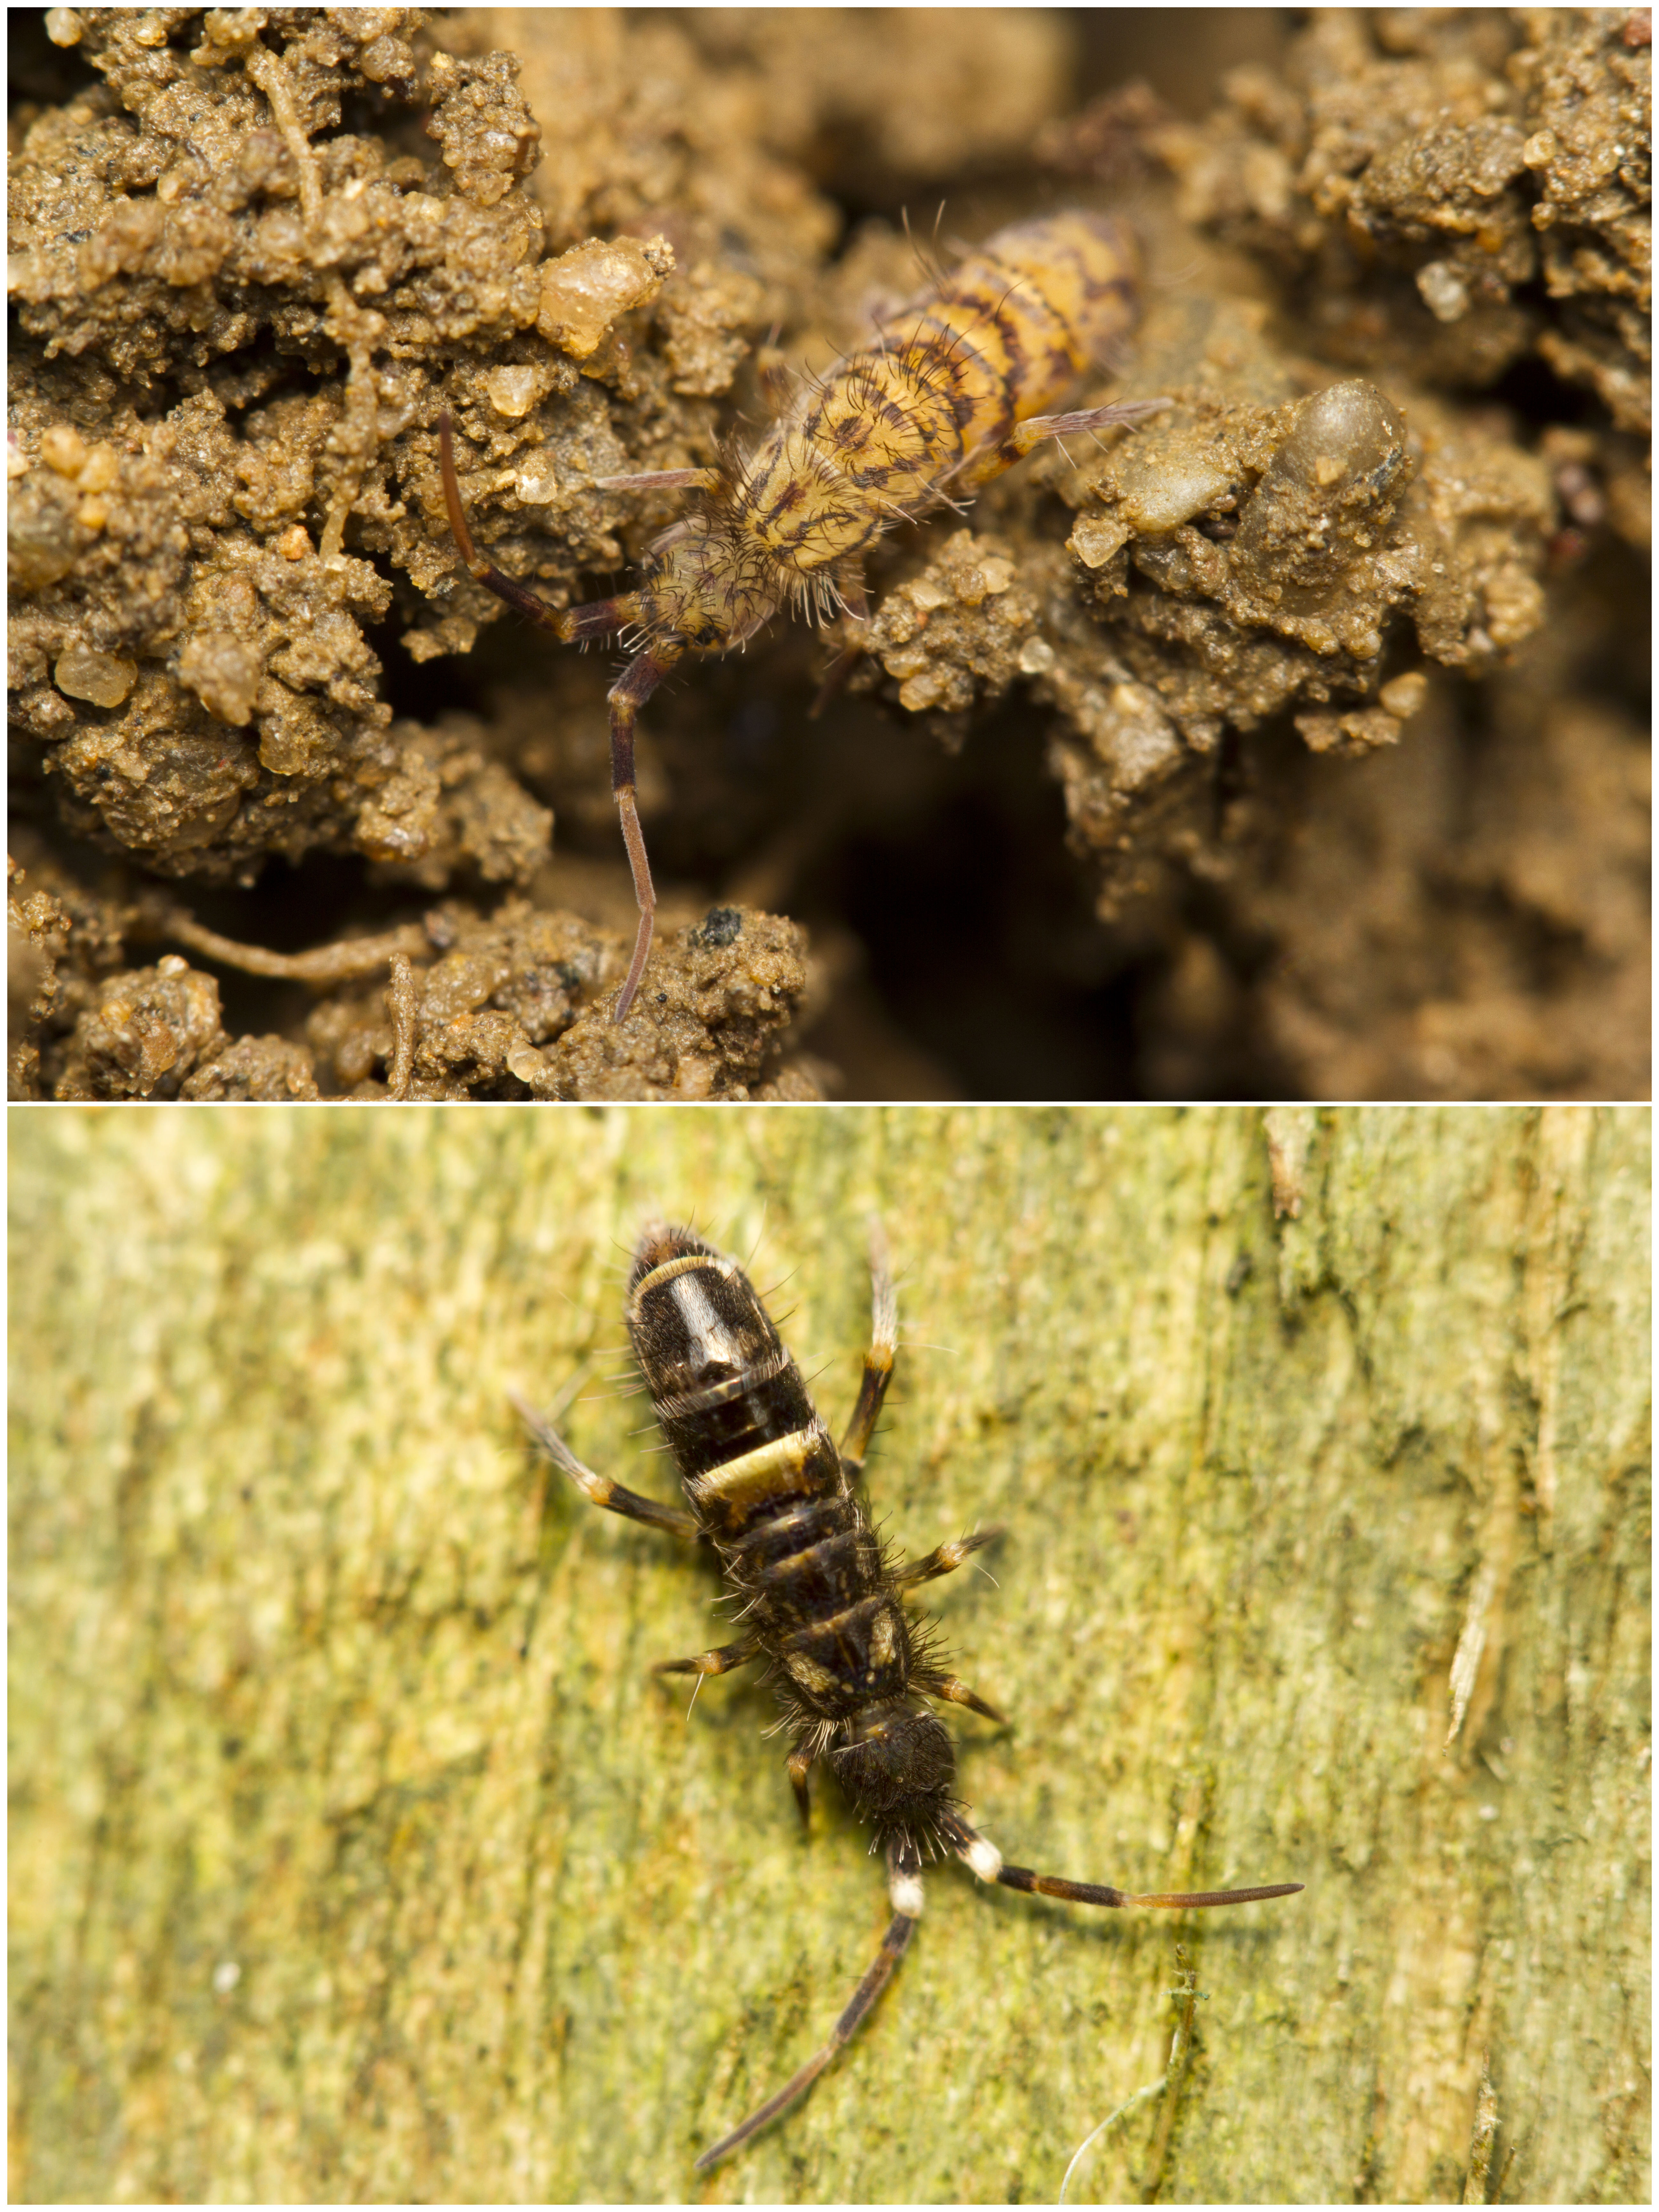
wildlife, insect, macro, soil, fauna, invertebrate, close up, uk, cool image, canon7d, i, pest, nikkvalentine, peterborough, extensiontubes, canon60mmmacrousm, macro photography, collembola, honey bee, membrane winged insect